Ong Kean Swan

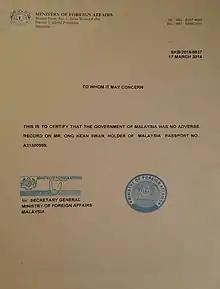
Certification from Malaysia Government - No Adverse Record

Peter Ong Kean Swan (born 7 November 1982) is a Malaysian-Chinese businessman. His companies were essentially pyramid schemes, and have been banned in China, Malaysia and Taiwan due to alleged fraud.